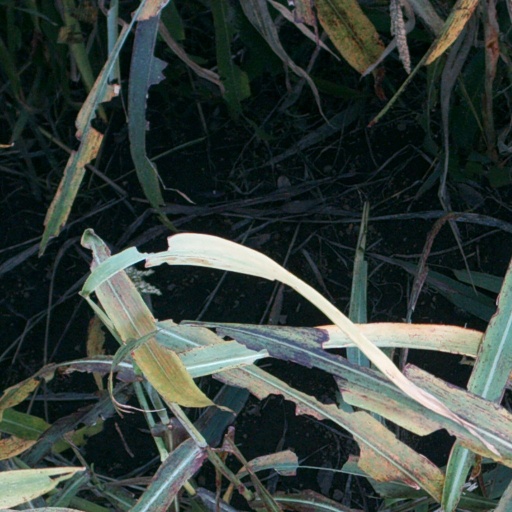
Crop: sorghum